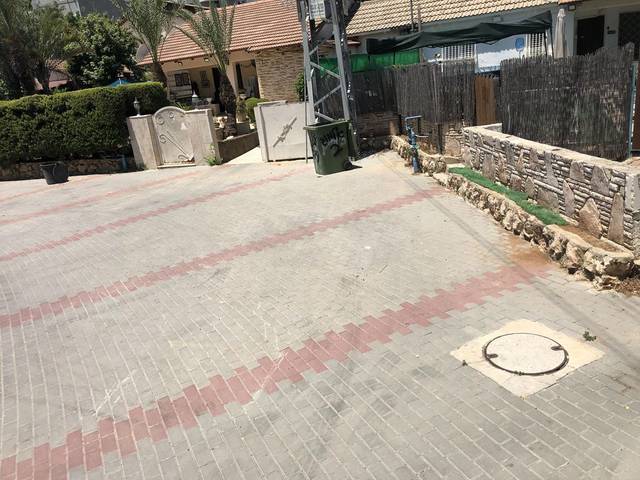
Region: Israel
Coordinates: 32.032, 34.869